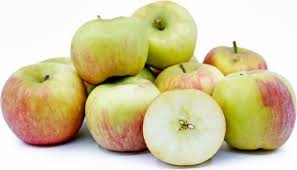
Label: apple